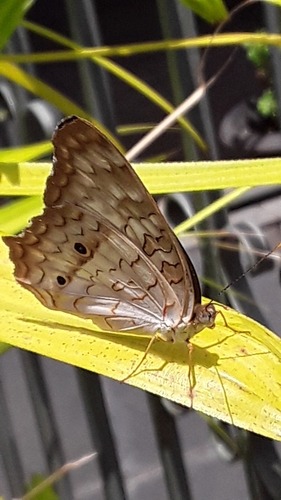
Scientific name: Anartia jatrophae
Common name: White peacock
Family: Nymphalidae
Order: Lepidoptera
Pollinator type: Primary pollinator
Habitat: Gardens, parks, and open areas
Geographic range: Southern United States to Argentina
Conservation status: Least Concern